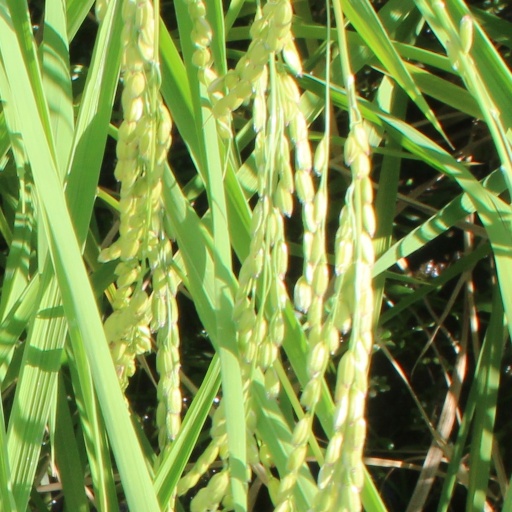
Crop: rice